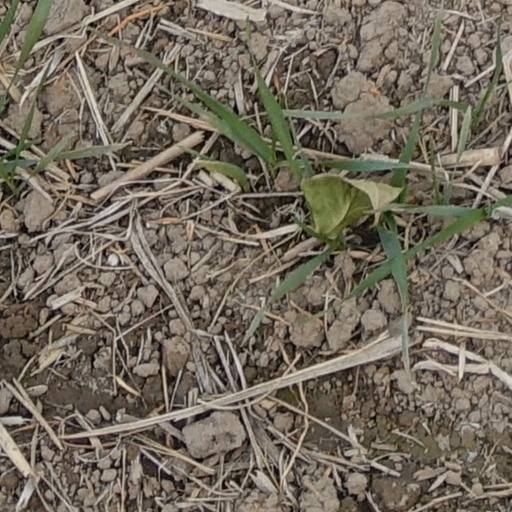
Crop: wheat